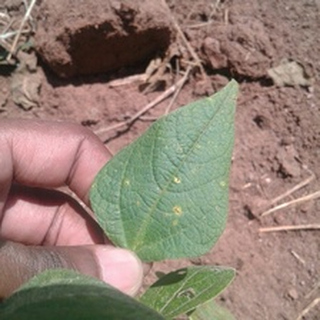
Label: bean_rust